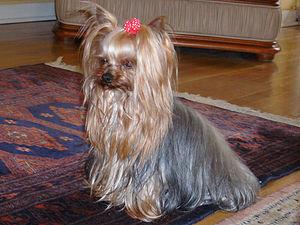
Le Yorkshire terrier, plus couramment appelé York est une race de chien de petite taille appartenant au groupe des terriers et originaire du comté anglais du même nom. Les traits distinctifs de la race sont sa petite taille et son pelage long et soyeux de couleur bleue, grise et feu. Très populaire auprès du grand public et en concours, ce chien surnommé « Yorkie » a également été à l'origine d'autres races comme le Terrier australien à poil soyeux.